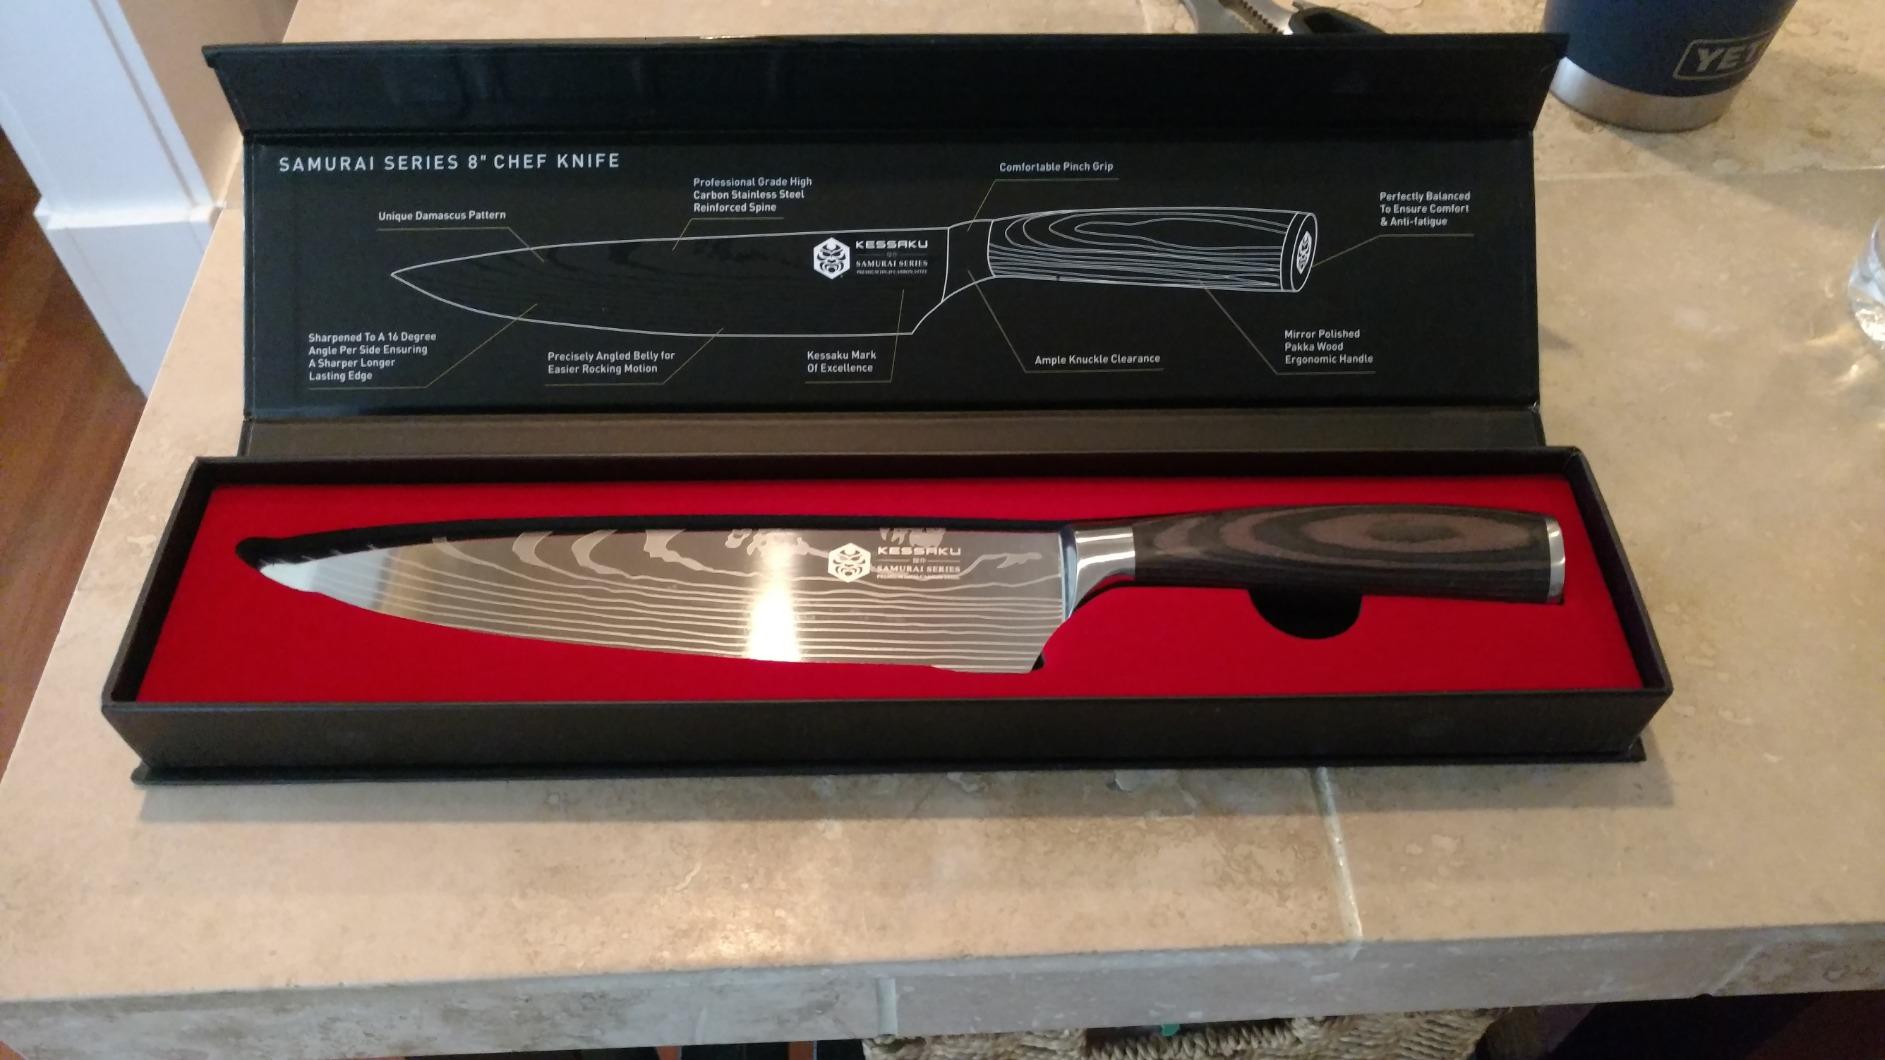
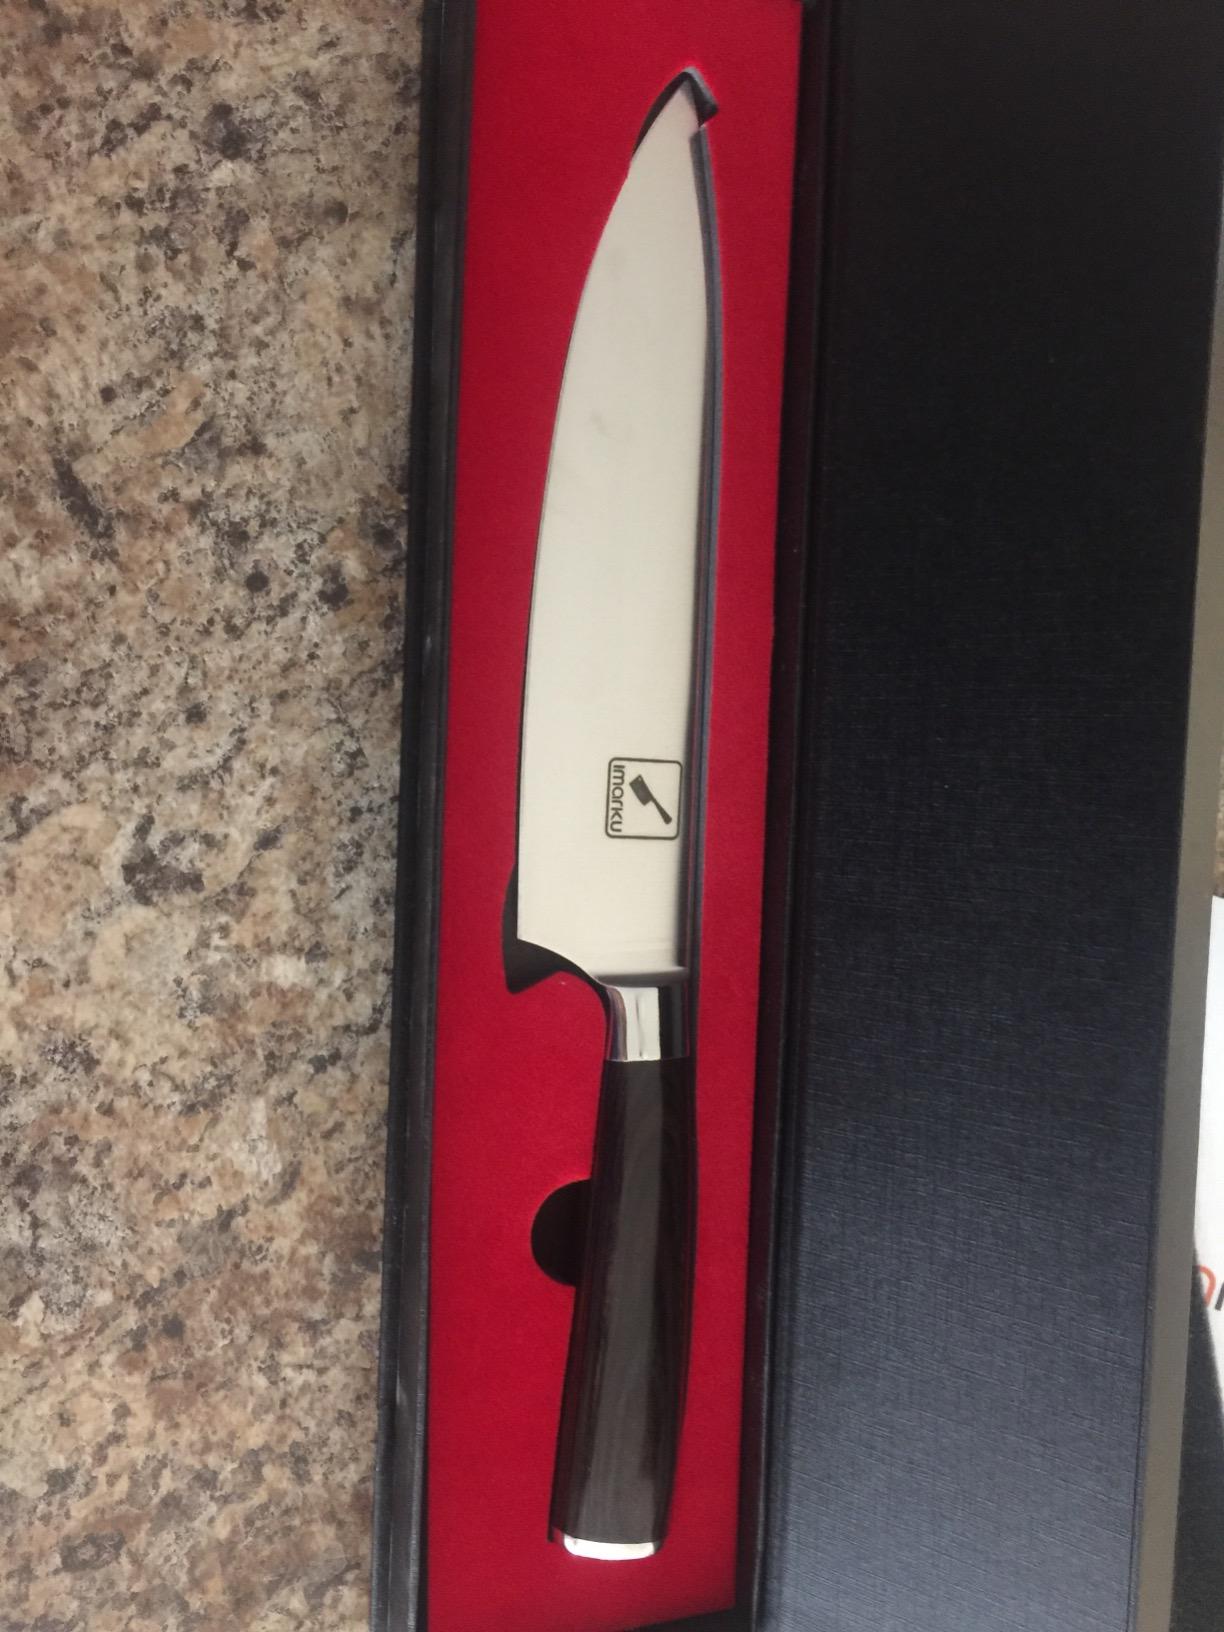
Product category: items_knife
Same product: no